Larry Krystkowiak

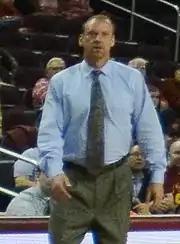
Larry Krystkowiak in 2014

Larry Brett Krystkowiak (born September 23, 1964) is a retired American professional basketball player, and former head coach of the Utah Utes men's basketball team.